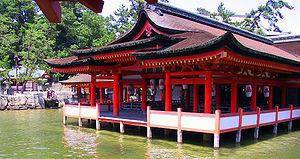
Le Japon, en forme longue l'État du Japon, en japonais Nihon ou Nippon et Nihon-koku ou Nippon-koku respectivement, est un pays insulaire de l'Asie de l'Est, situé entre l'océan Pacifique et la mer du Japon, à l'est de la Chine, de la Corée du Sud et de la Russie, et au nord de Taïwan. Étymologiquement, les kanjis qui composent le nom du Japon signifient « pays d'origine du Soleil » ; c'est ainsi que le Japon est désigné comme le « pays du soleil levant ».
Les pilotis désignent l'ensemble de pieux traditionnellement en bois enfoncés dans le sol et destinés à soutenir une construction hors de l'eau ou au-dessus du sol. Les pilotis sont également utilisés pour établir des fondations solides sur sol spongieux. Ils étaient déjà utilisés à la préhistoire pour la construction de cités lacustres. Ils supportent des villes telles que Venise ou Nantes.
L'époque de Heian est l'une des 14 subdivisions traditionnelles de l'histoire du Japon. Cette période, précédée par l'époque de Nara, commence en 794 et s'achève en 1185 avec l'époque de Kamakura. L'ancienne capitale, Nara, est abandonnée au profit de la création de Heian-kyō, future Kyoto.
Le sanctuaire d'Itsukushima est un sanctuaire shinto situé dans la ville de Hatsukaichi sur l'île d'Itsuku, dans la préfecture de Hiroshima, au Japon. Ce site est inscrit sur la liste du patrimoine mondial de l'Unesco depuis 1996. Le gouvernement japonais en a désigné plusieurs bâtiments et dépendances comme trésors nationaux. La majorité de la structure est laquée de rouge vermillon.
L'architecture japonaise se caractérise traditionnellement par des structures en bois, légèrement surélevées, avec des toits de tuiles ou de chaume. Des portes coulissantes sont fréquemment utilisées comme cloisons, permettant de modifier la configuration d'un espace.